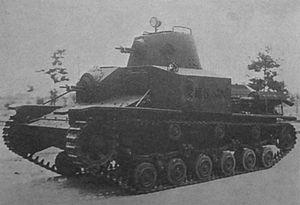
Le Type 92 Jyu-Sokosha fut la première chenillette construite entièrement par l'Empire du Japon. Produite par la compagnie de construction automobile Ishikawajima, elle était destinée à être utilisée par les unités de cavalerie de l'Armée impériale japonaise pour des missions de reconnaissance et d'appui à l'infanterie. La dénomination Type 92 indique que ce véhicule a été accepté en service actif en l'an 2592 du calendrier impérial japonais, soit 1932 dans notre calendrier grégorien. Bien qu'il puisse être classé dans la catégorie « blindé léger », le Type 92 a reçu la désignation officielle de Jyū-sōkōsha soit automitrailleuse lourde en japonais. Cela est dû à la politique de sectionalisme en vigueur dans l'Armée japonaise à l'époque : les blindés devant être sous contrôle de l'infanterie, ce changement d'appellation permis de l'affecter à la cavalerie. La même méthode fut employée au sein de l'US army avec le M1 Combat car.